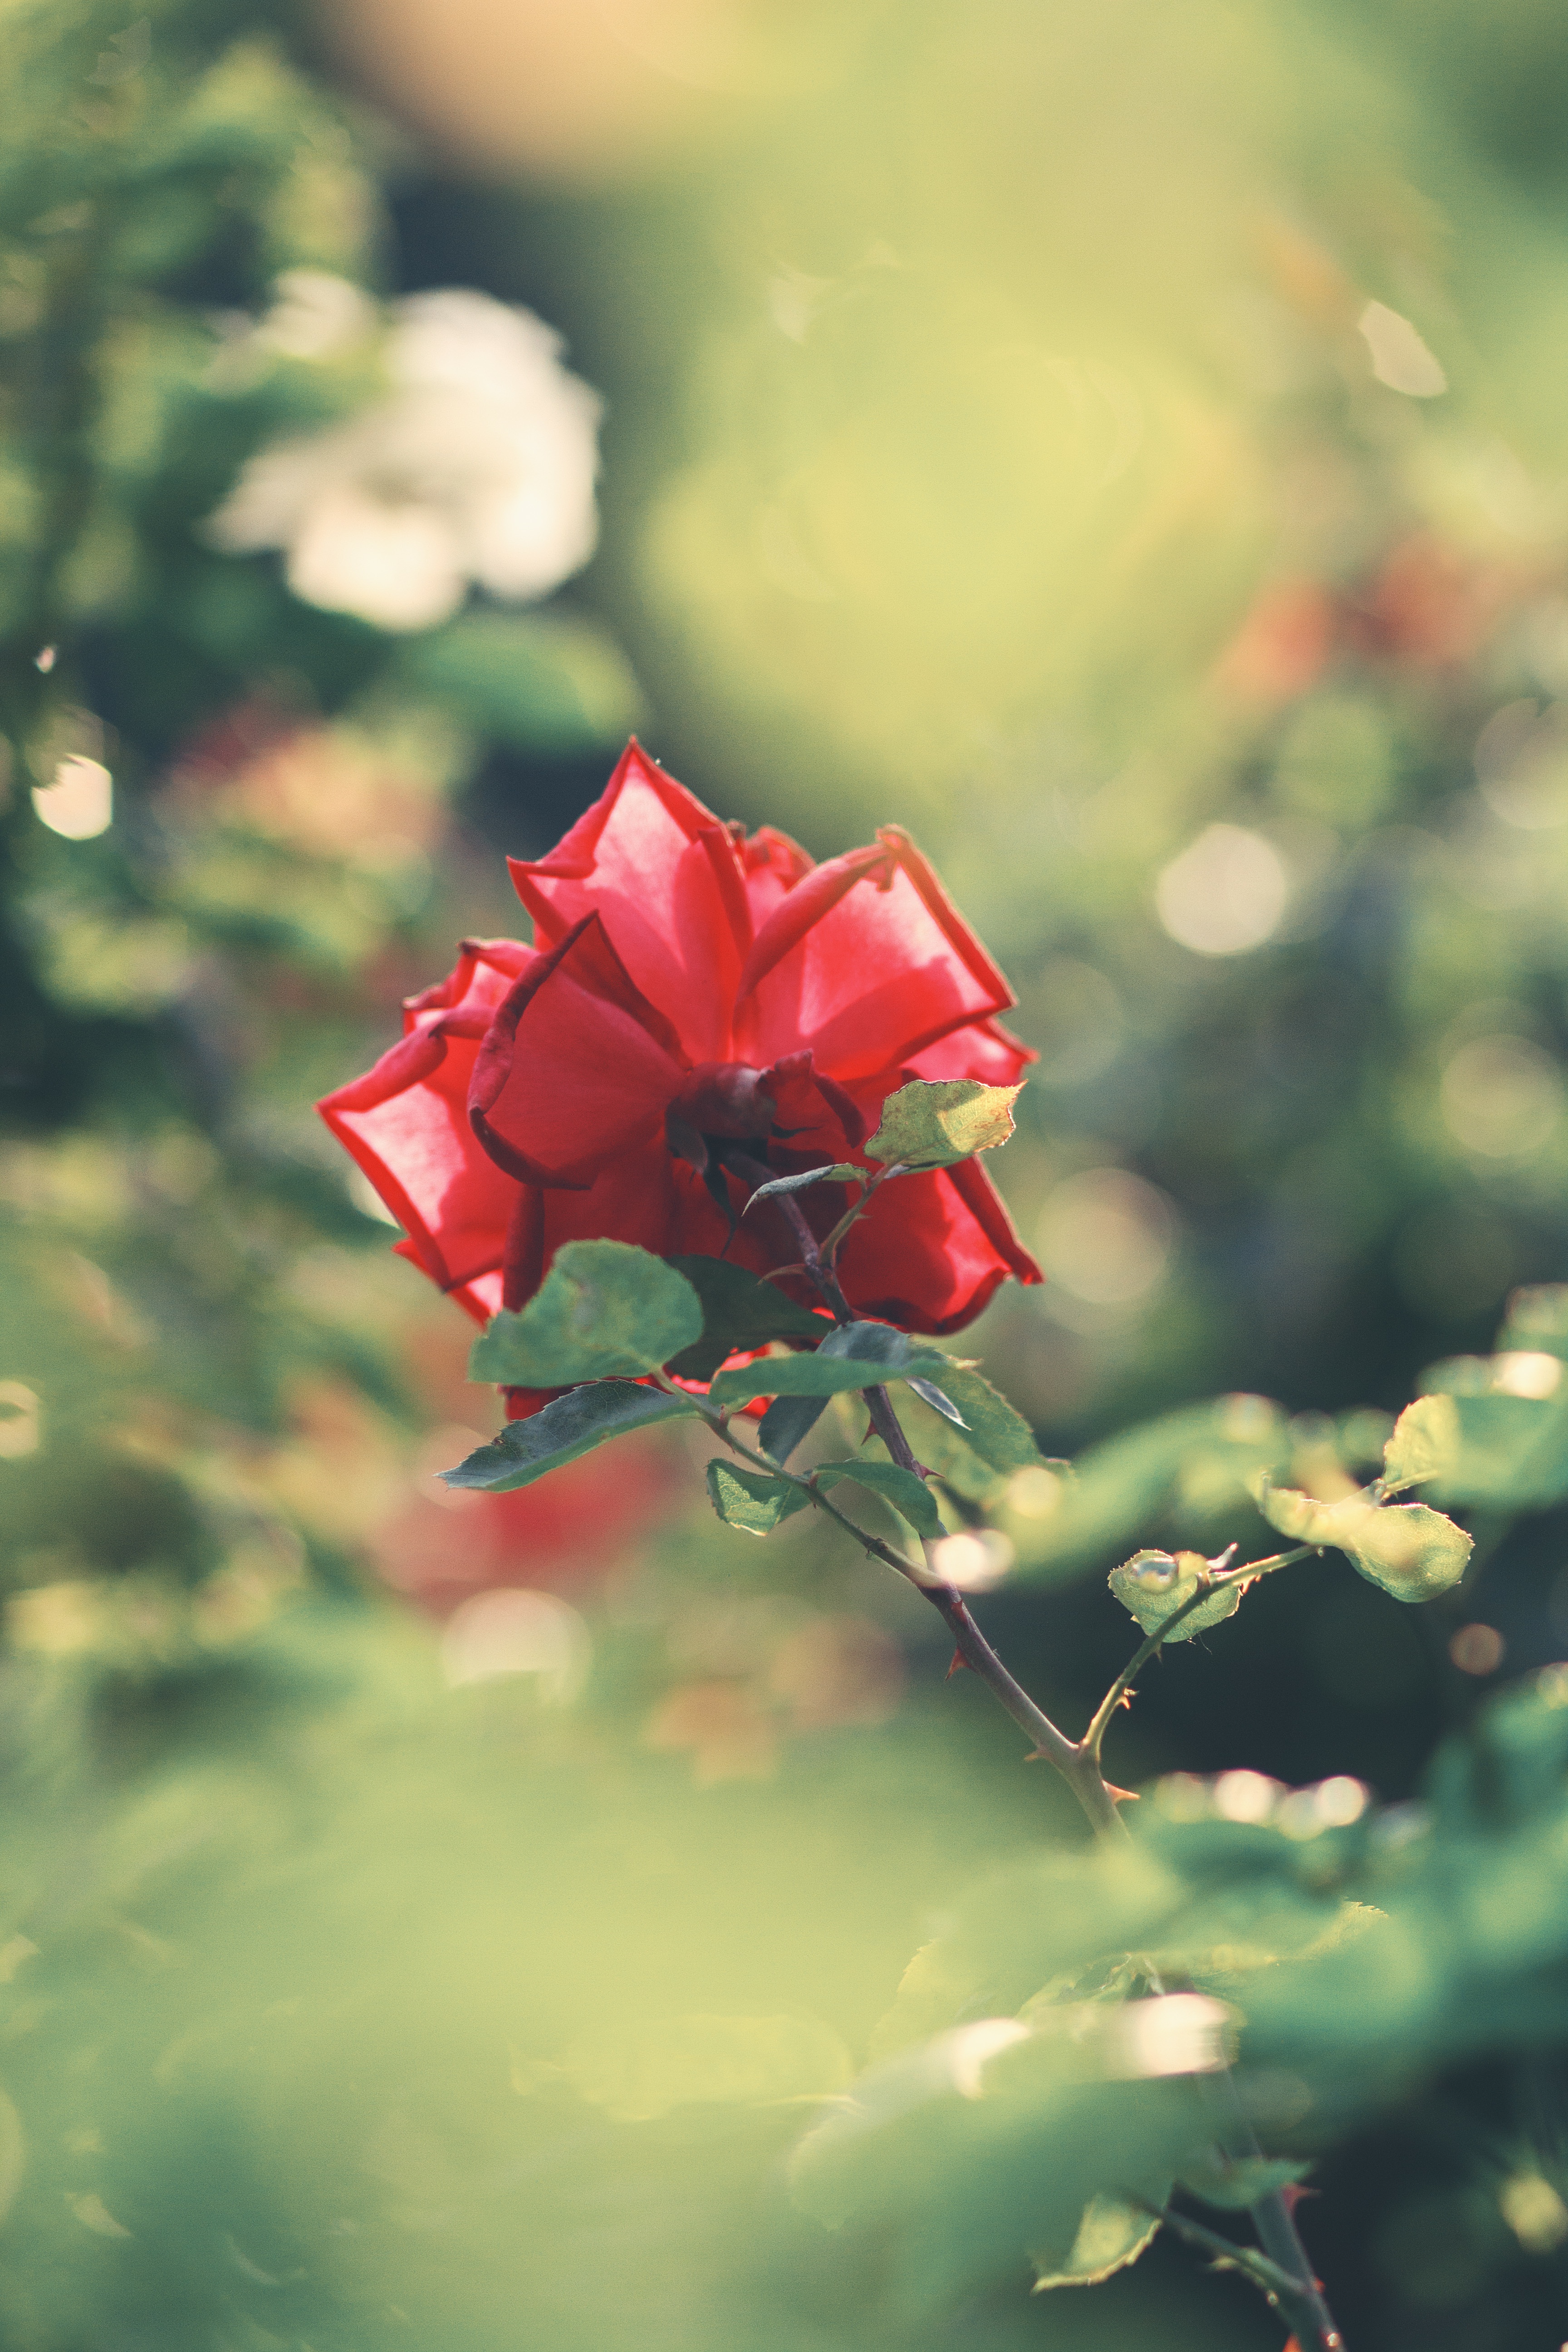
nature, branch, blossom, plant, photography, sunlight, leaf, flower, petal, rose, green, red, autumn, botany, flora, wildflower, close up, macro photography, flowering plant, garden roses, rose family, plant stem, land plant